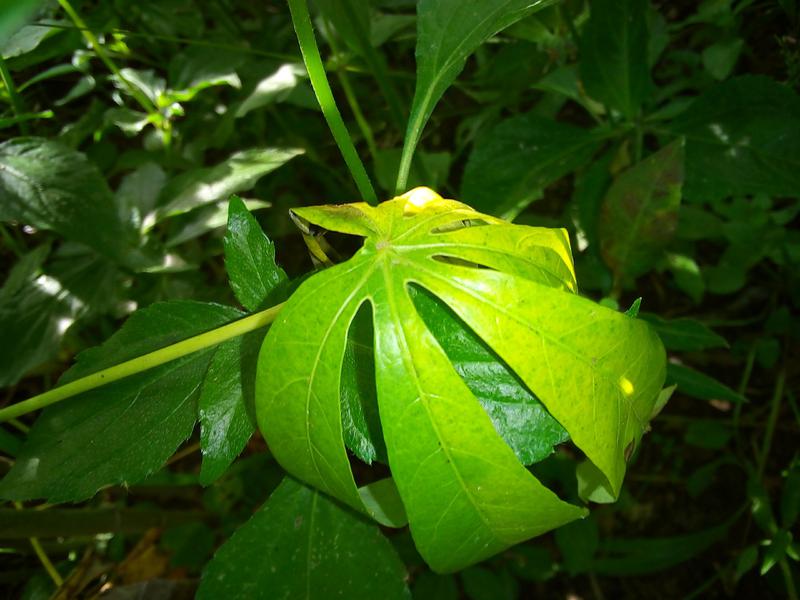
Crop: cassava
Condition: bacterial_blight